Berounka

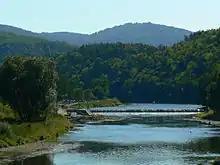
The Berounka in Roztoky

From a water management point of view, the Berounka and Mže are two different rivers with separate numbering of river kilometres. In a broader point of view, the Berounka (as Mže) originates in the territory of Mähring in the Upper Palatine Forest at an elevation of and flows to Prague-Lahovice, where it enters the Vltava River at an elevation of . It is long, of which is in Germany. In the Czech Republic, it is long, which makes it the fifth longest river in the country. Its drainage basin has an area of . The name Berounka is used from the confluence of the Mže with the Radbuza in Plzeň and from this point to the confluence with the Vltava, the river is long.